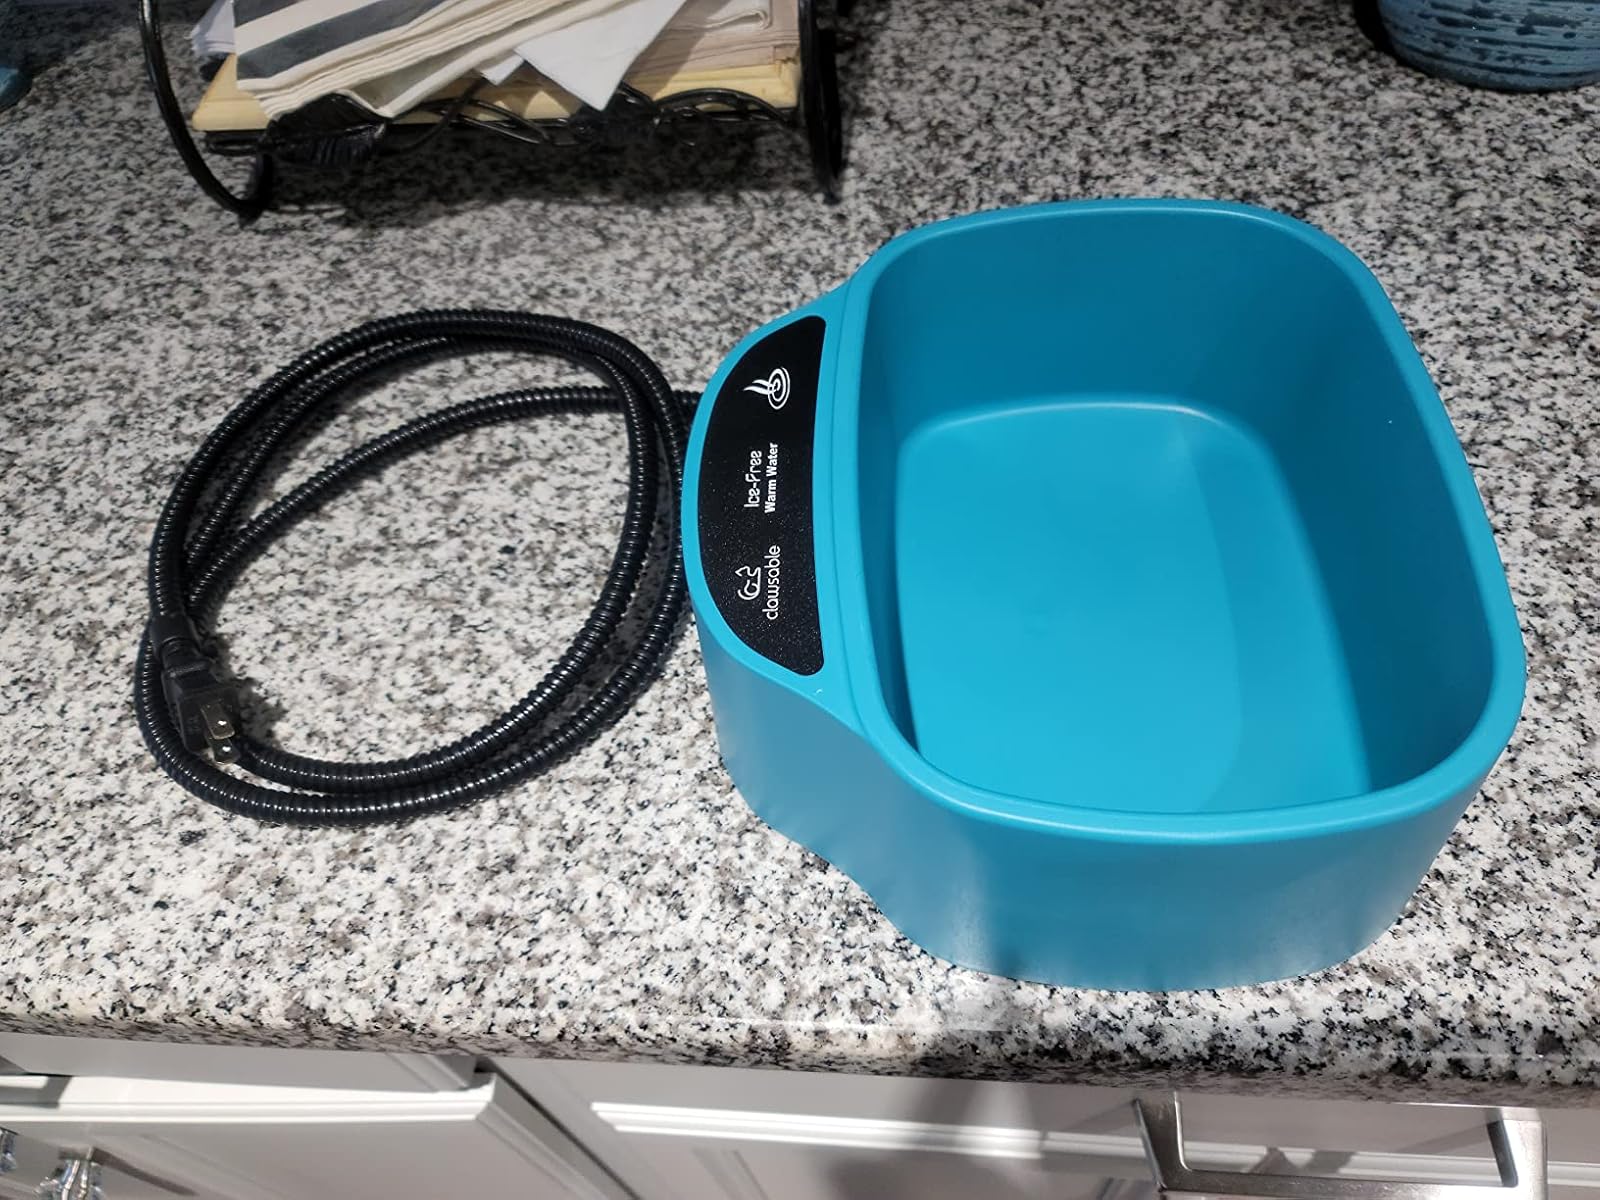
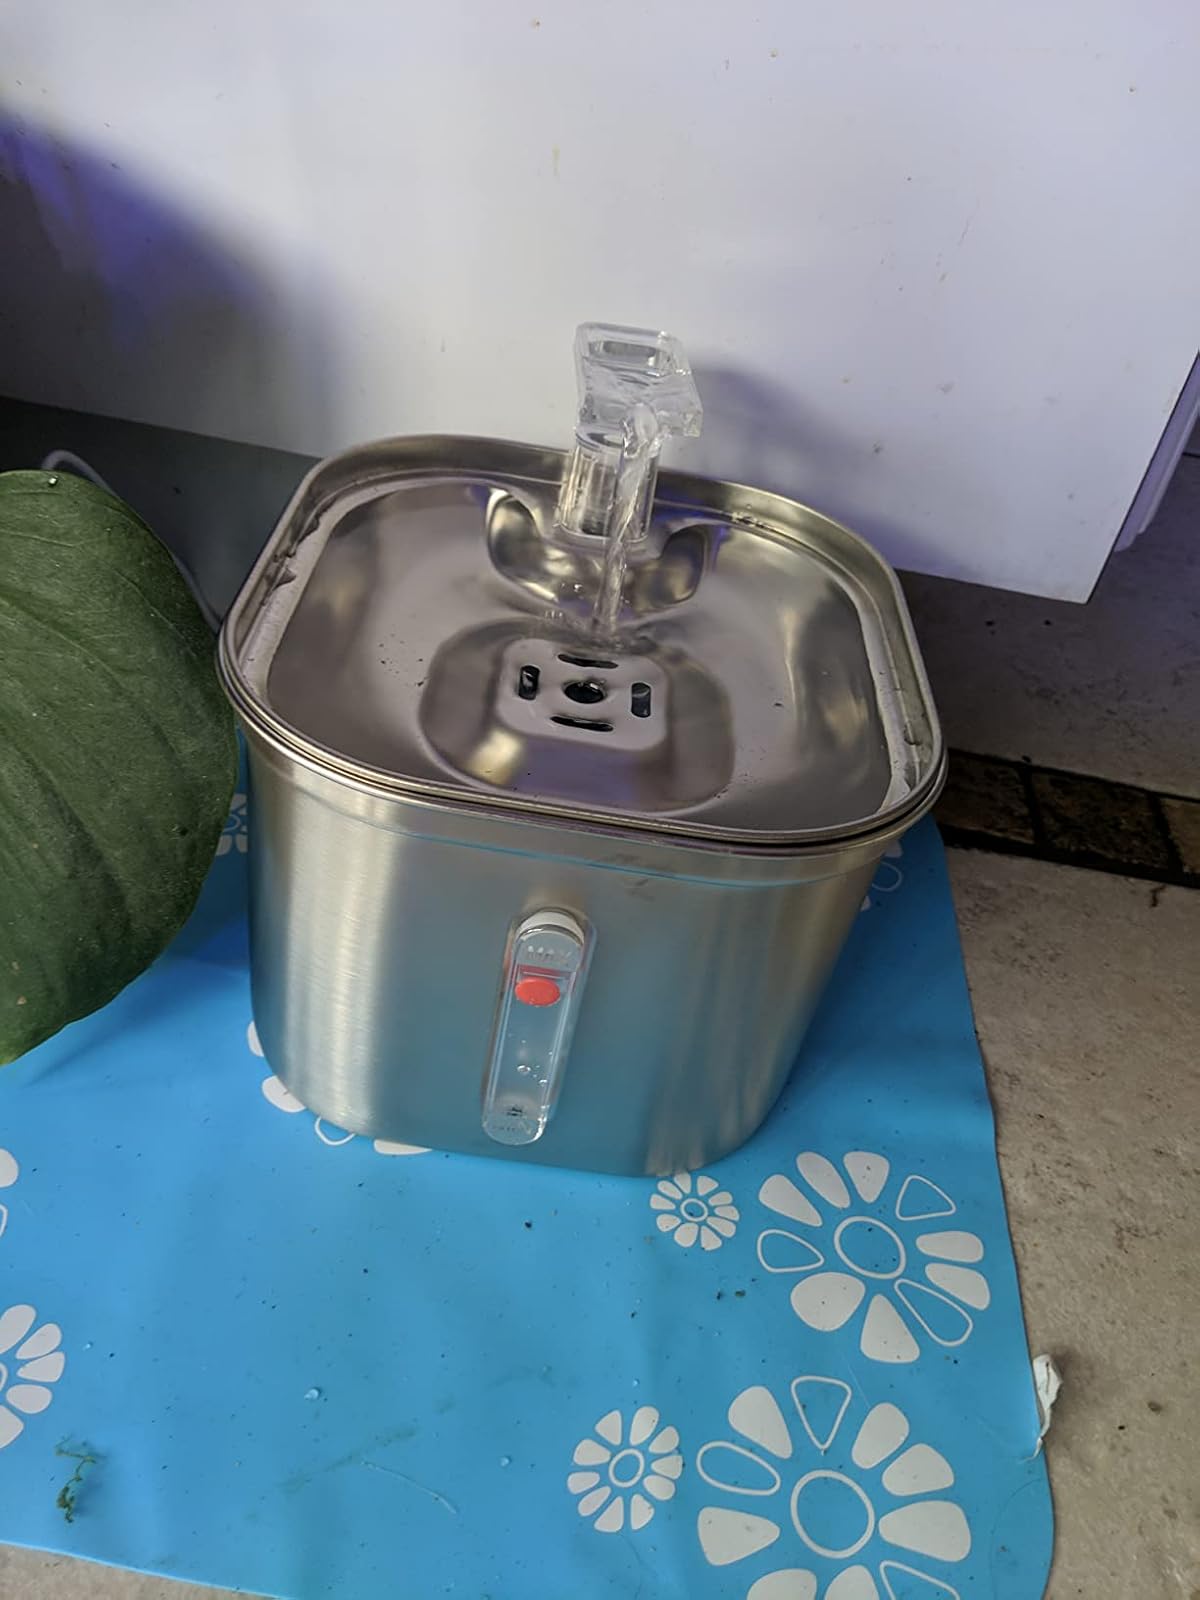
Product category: items_bowl
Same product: no